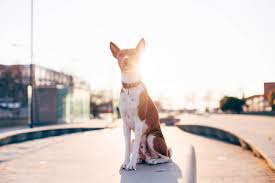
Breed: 243-n000103-basenji